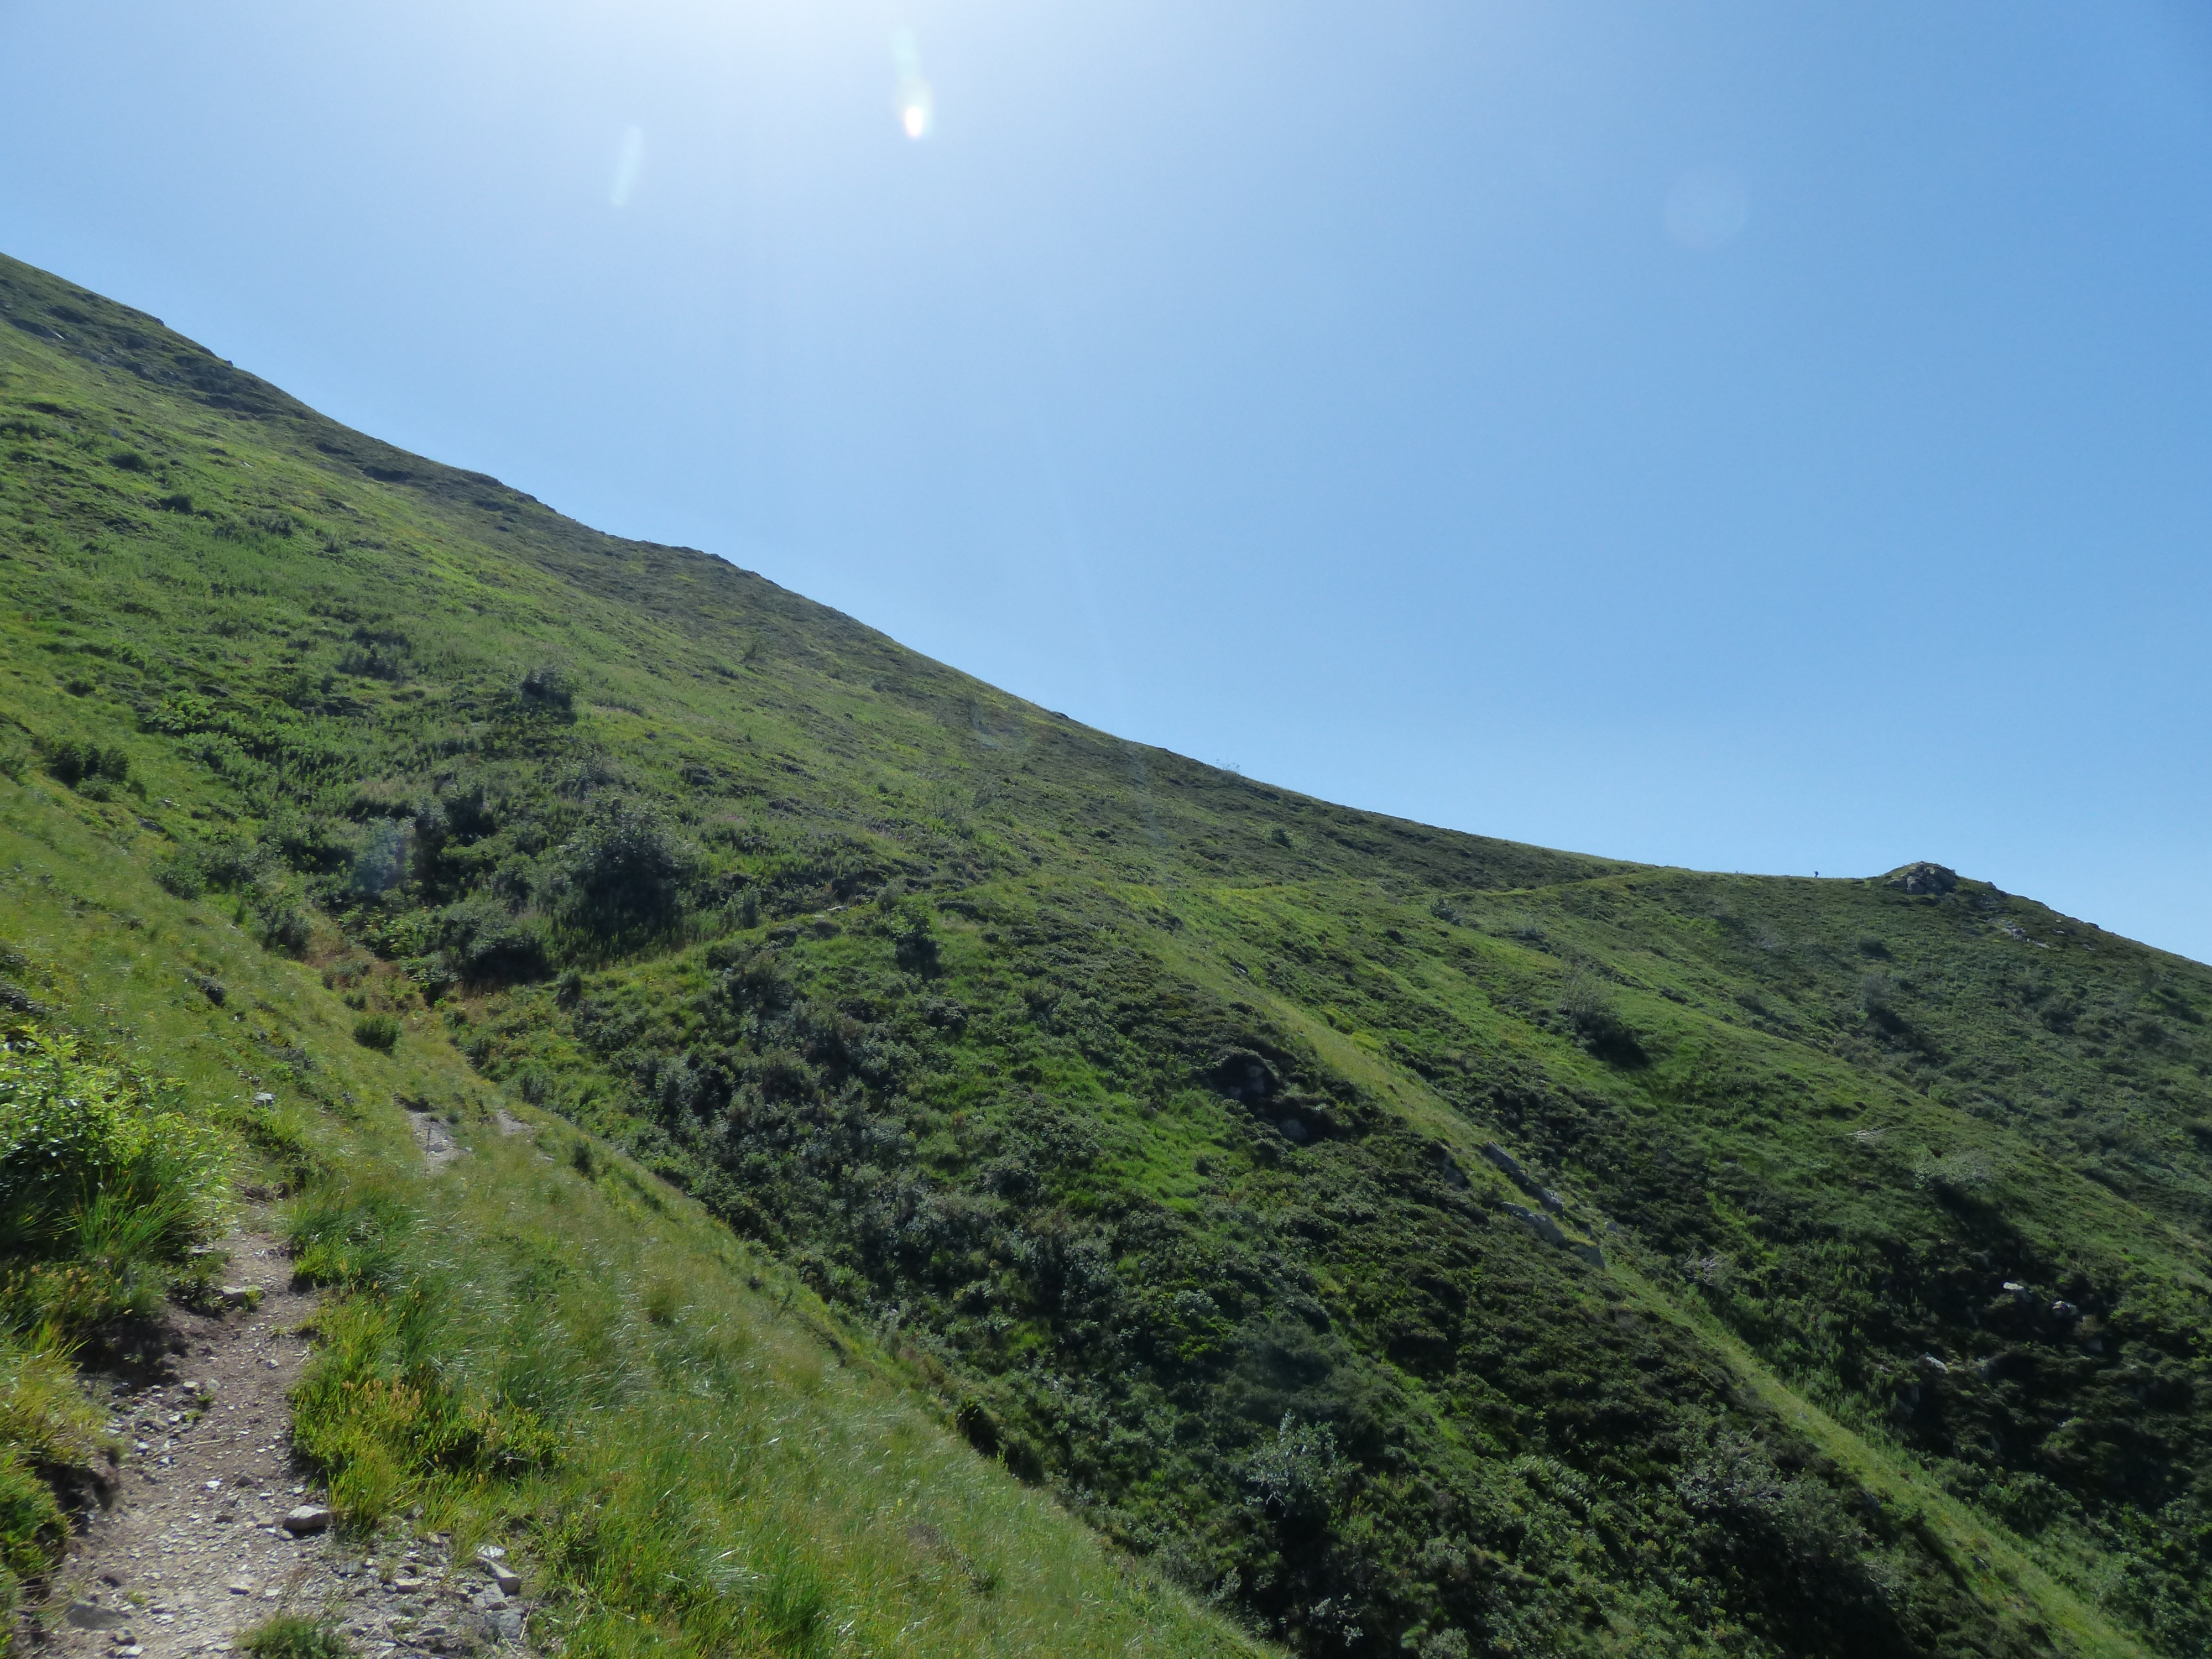
walking, mountain, hiking, trail, meadow, hill, adventure, mountain range, green, hike, alpine, highland, terrain, ridge, summit, mountains, downhill, grassland, plateau, fell, loch, ecosystem, landform, mountain pass, hill station, maritime alps, long distance trail, grassy slope, geographical feature, mountainous landforms, randweg, gta, grande traversata delle alpi, monte pianard